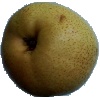
Label: Pear Forelle 1